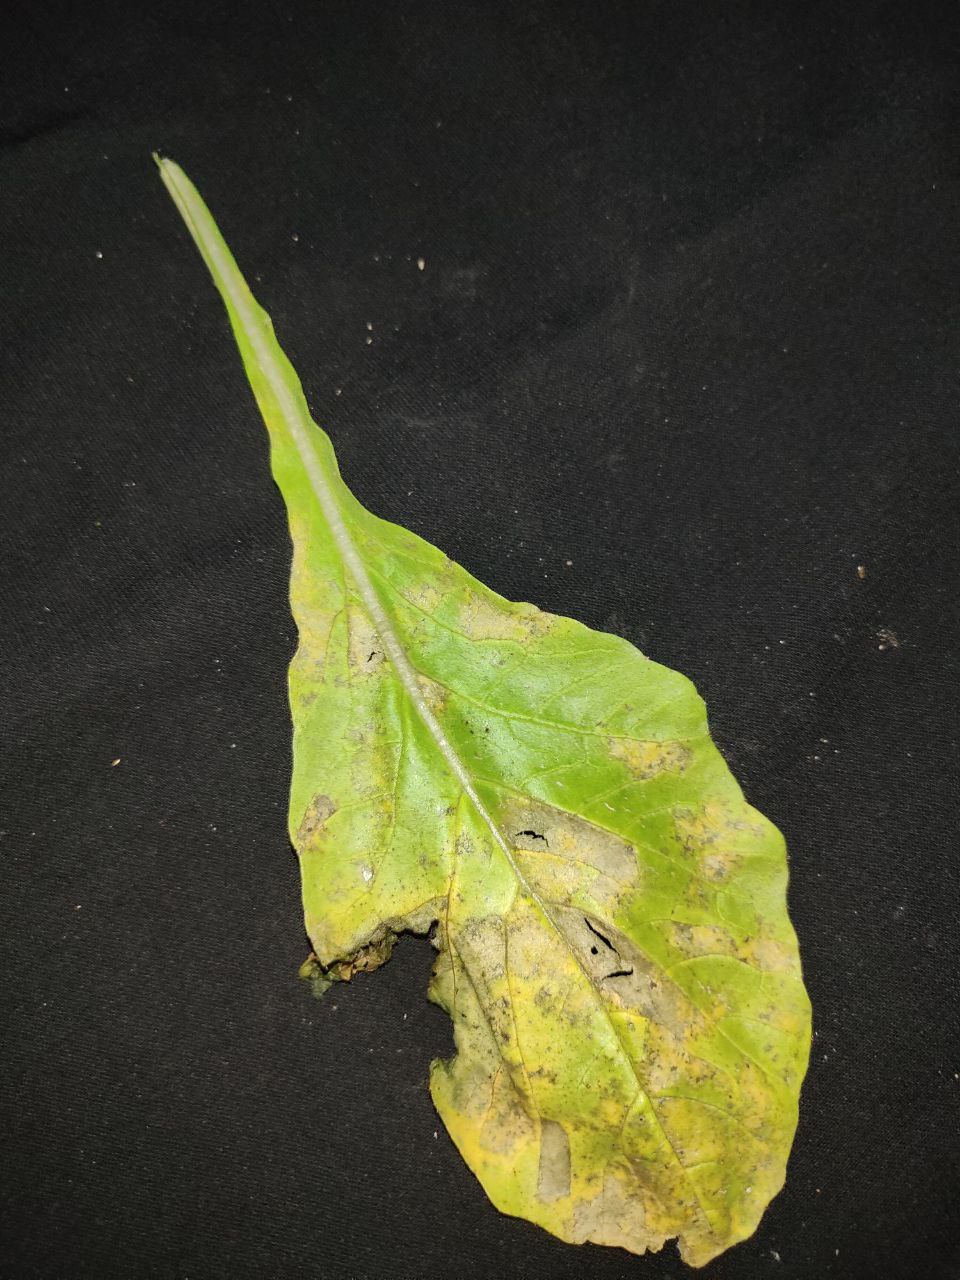
Label: Downey mildew